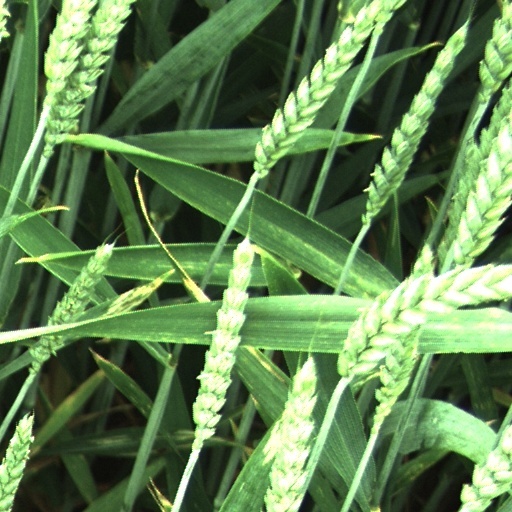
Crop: wheat